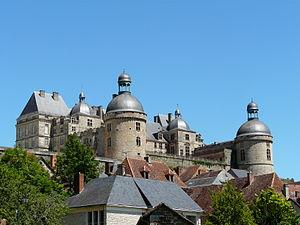
Le château de Hautefort vu depuis le sud-ouest, Dordogne, France.